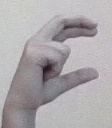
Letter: thal